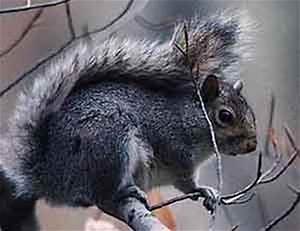
Label: squirrel